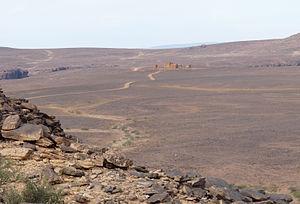
Fort Saganne (passe d'Amogjar, Adrar, Mauritanie), construit pour les besoins du film d'Alain Corneau, aujourd'hui en ruines.
Fort Saganne est un film français réalisé par Alain Corneau, sorti en 1984.